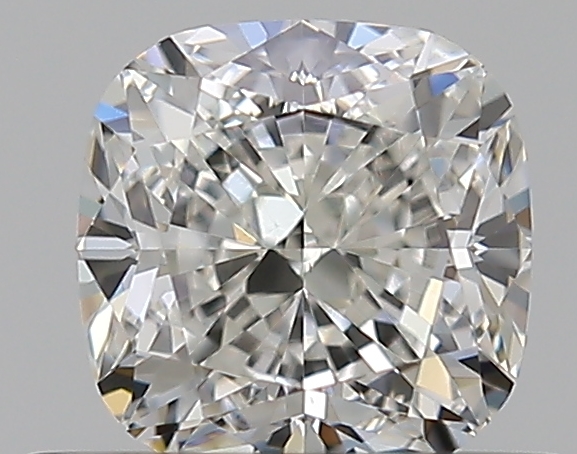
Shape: cushion
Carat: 0.51
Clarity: VS1
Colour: H
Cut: EX
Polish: EX
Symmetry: EX
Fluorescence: ST
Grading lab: GIA
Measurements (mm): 4.4 x 4.39 x 3.04